Louis XIV

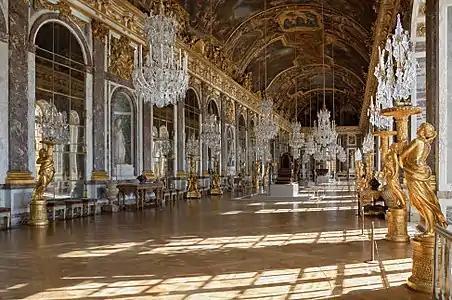
Hall of Mirrors, Palace of Versailles

On his deathbed in 1700, CharlesII of Spain unexpectedly changed his will. The clear demonstration of French military superiority for many decades before this time, the pro-French faction at the court of Spain, and even Pope Innocent XII convinced him that France was more likely to preserve his empire intact. He thus offered the entire empire to the Dauphin's second son Philip, Duke of Anjou, provided it remained undivided. Anjou was not in the direct line of French succession, thus his accession would not cause a Franco-Spanish union. If Anjou refused, the throne would be offered to his younger brother Charles, Duke of Berry. If the Duke of Berry declined it, it would go to Archduke Charles, then to the distantly related House of Savoy if Charles declined it.